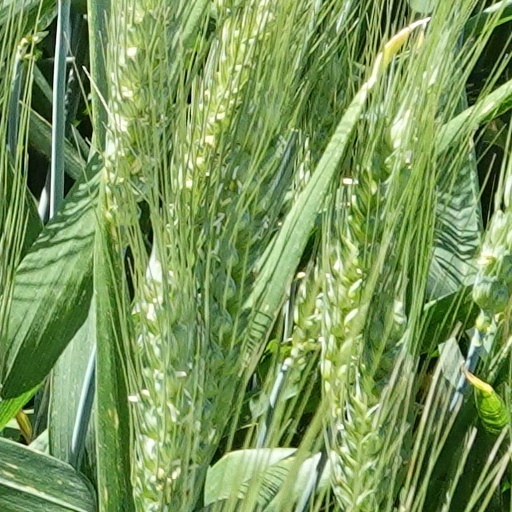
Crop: wheat